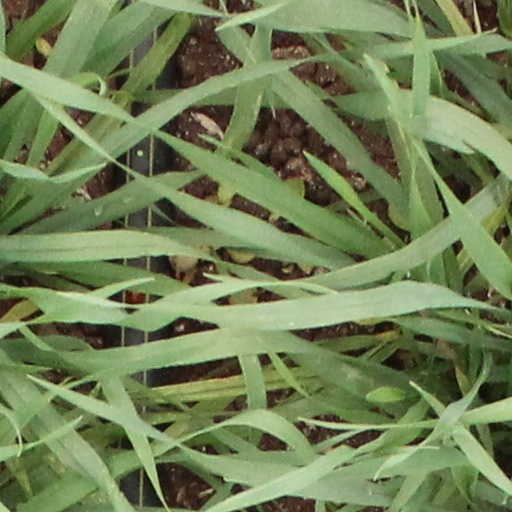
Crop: wheat